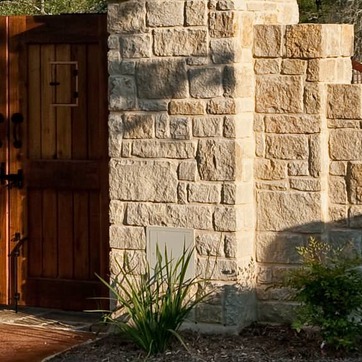
Material: stone